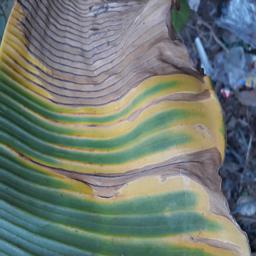
Label: POTASSIUM DEFICIENCY